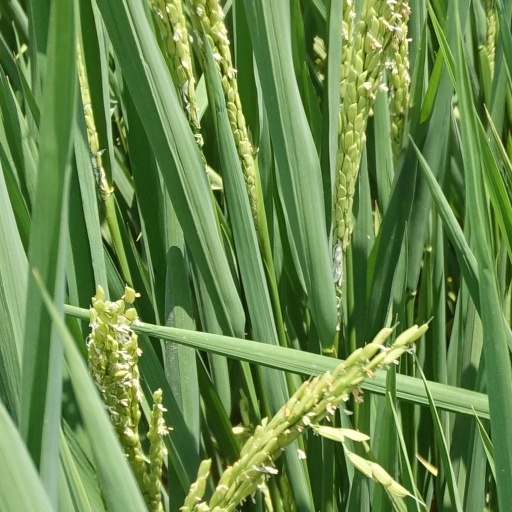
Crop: rice